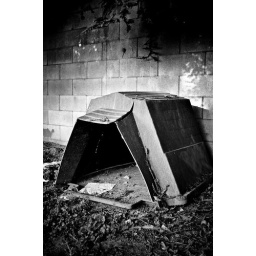
my old dogs dog house in my back yard i was bored so i just took a pic of it